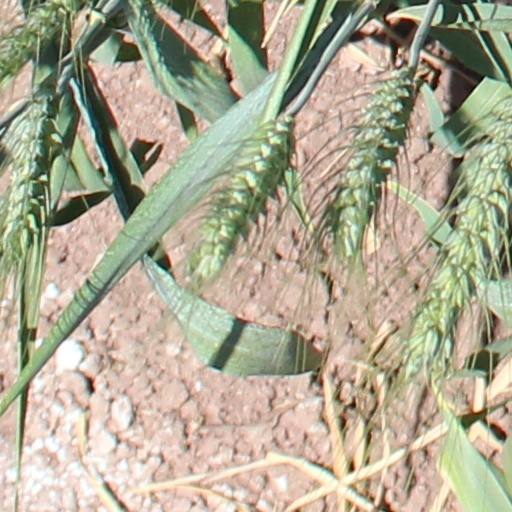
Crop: wheat